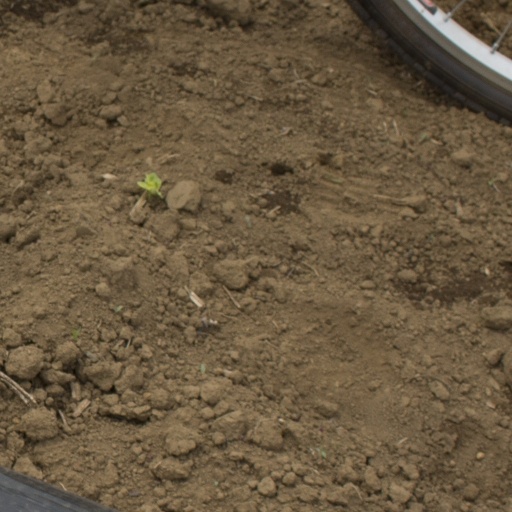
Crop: Jerusalem artichoke